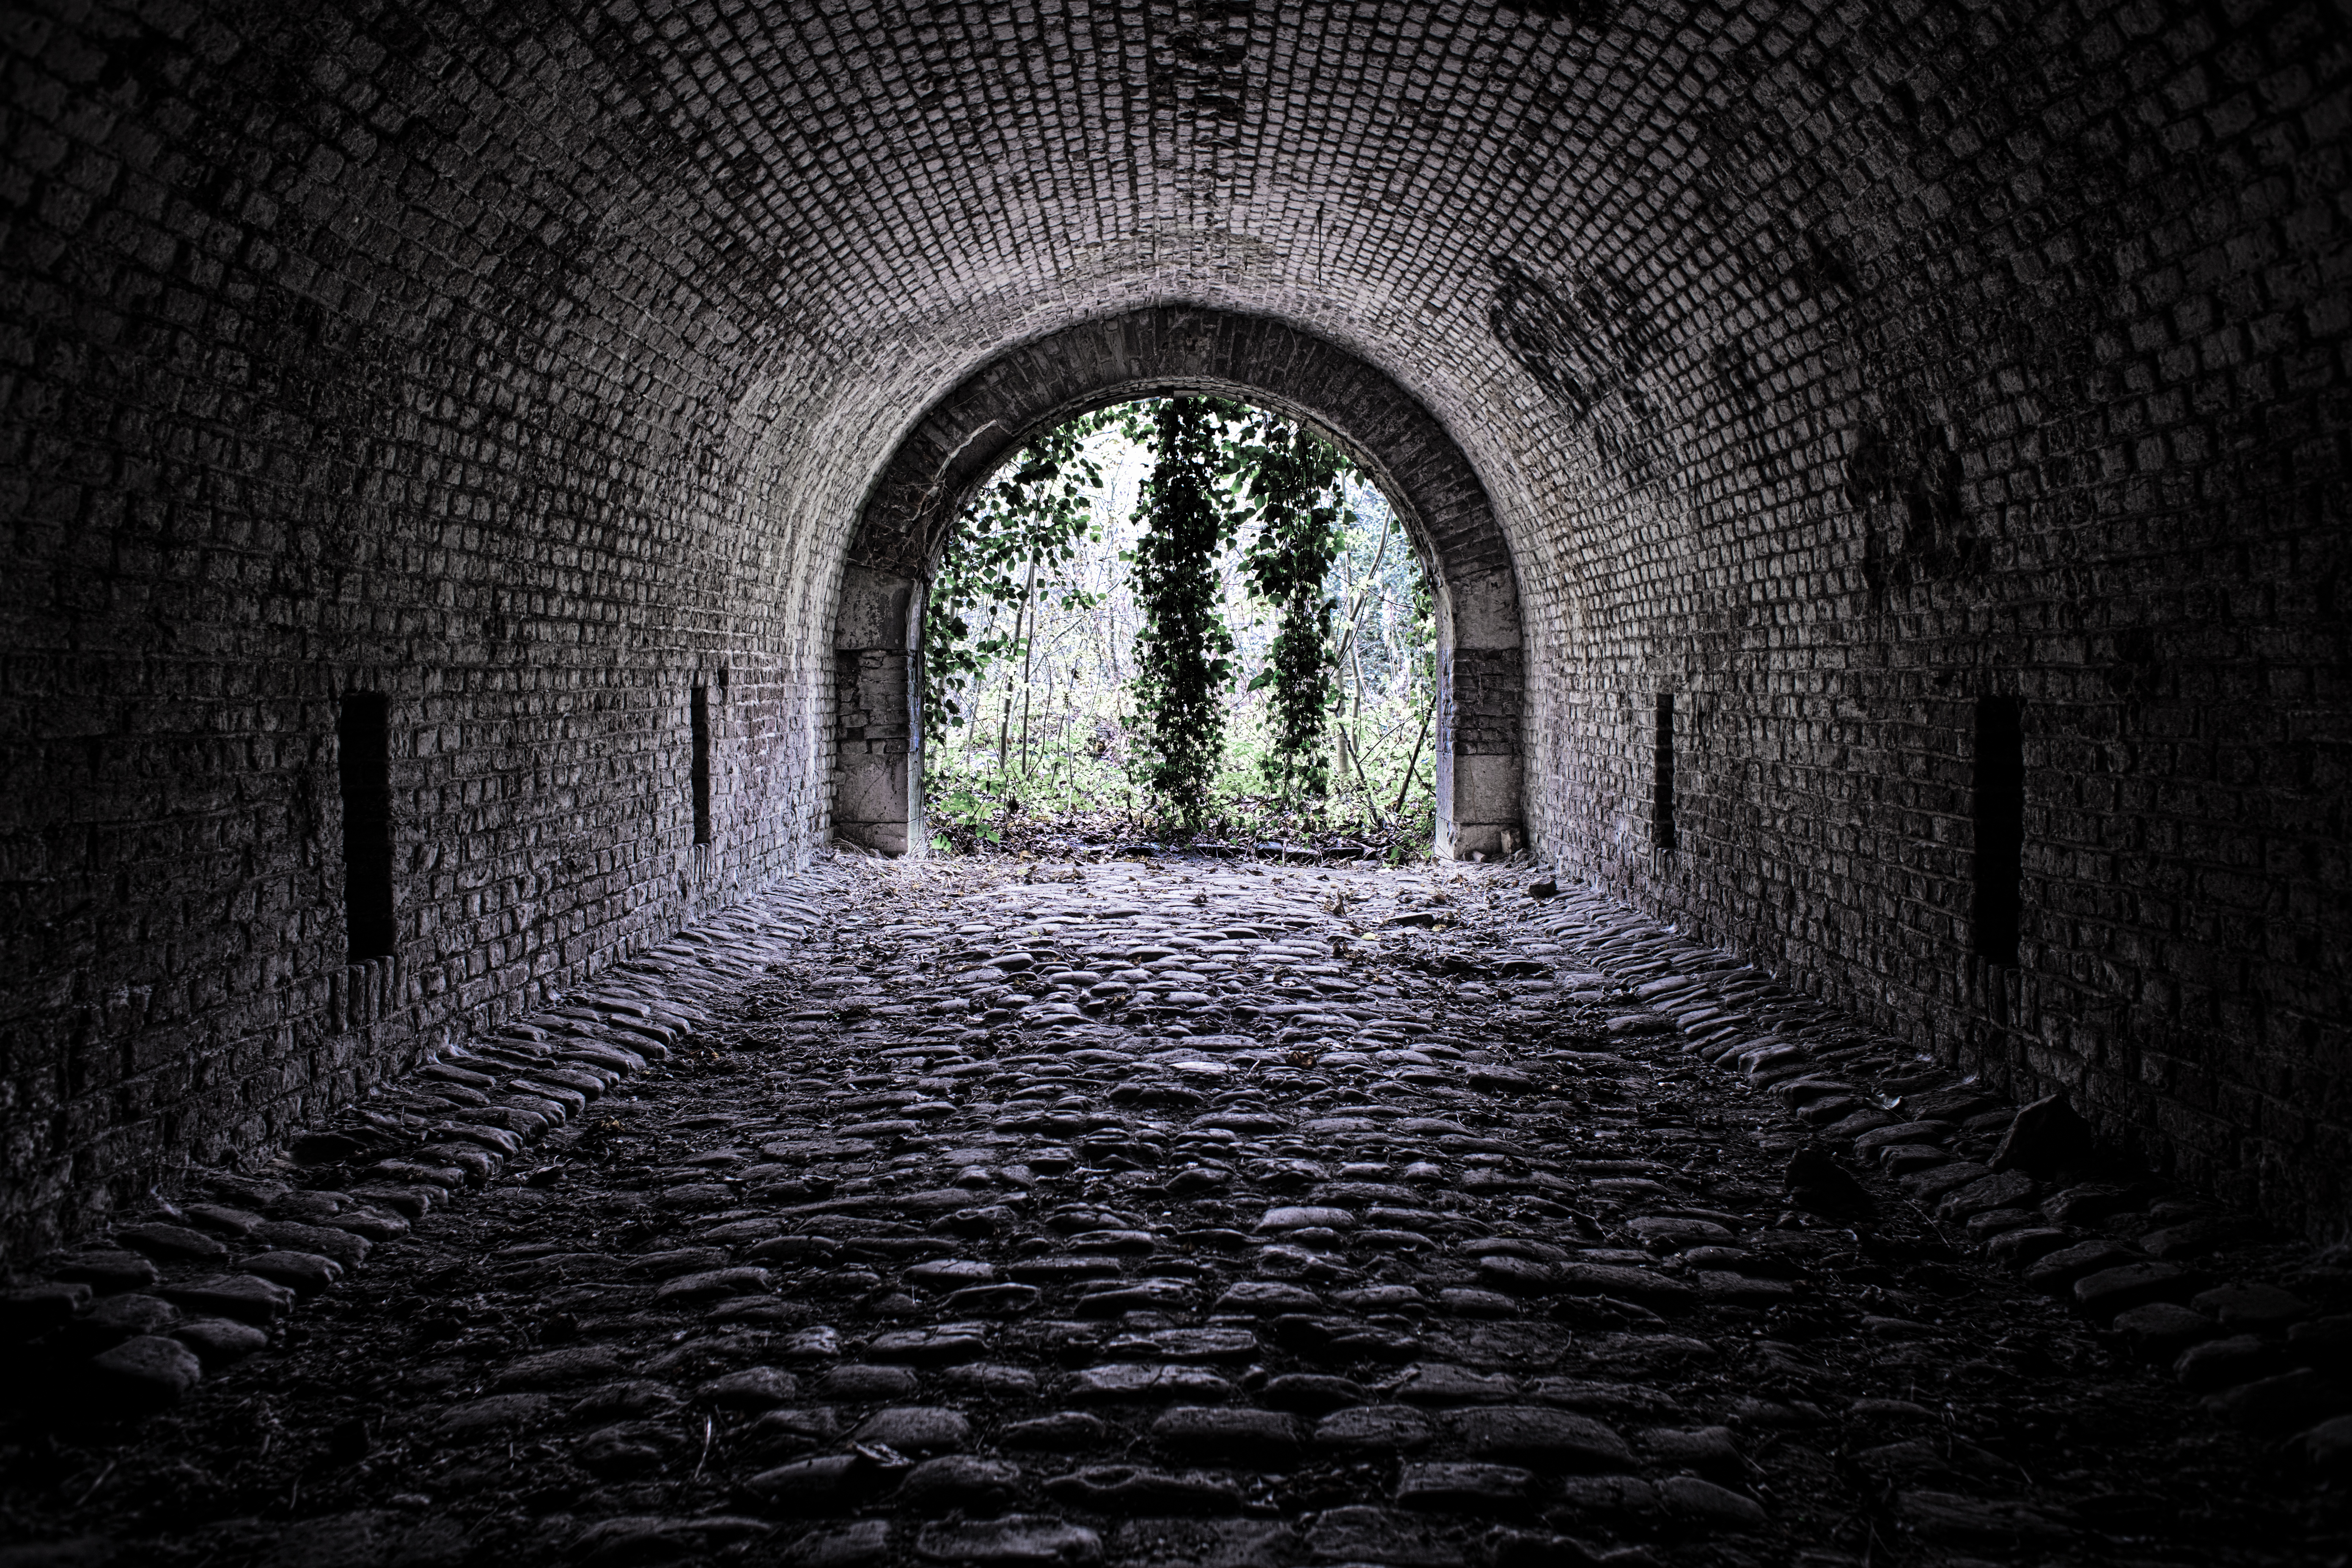
urban, exploration, tunnel, stones, light, black, arch, darkness, wall, architecture, cobblestone, infrastructure, black and white, tree, sky, monochrome, building, flooring, photography, fortification, brick, monochrome photography, history, street, road surface, alley, road, ruins, walkway